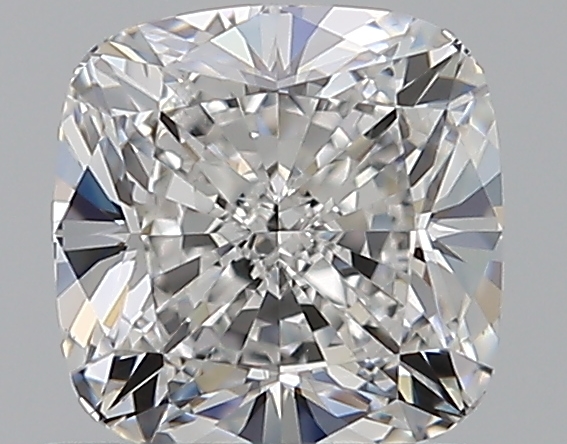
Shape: cushion
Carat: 0.8
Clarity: VVS2
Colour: E
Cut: EX
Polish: EX
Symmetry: EX
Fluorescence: F
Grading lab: GIA
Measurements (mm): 5.15 x 5.1 x 3.54